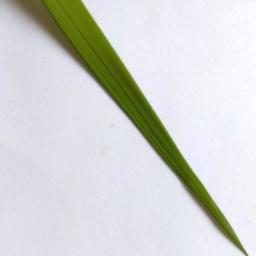
Label: Rice___Healthy